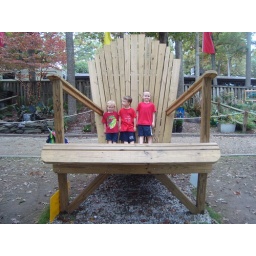
3 boys in a chair